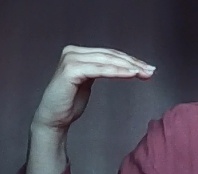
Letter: haa